History of the Royal Australian Navy

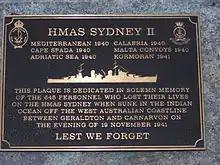
Memorial to HMAS "Sydney" at the state war memorial in Western Australia

On 19 November 1941, the Australian light cruiser and the German auxiliary cruiser engaged each other in the Indian Ocean, off Western Australia. The two ships sank each other: "Sydney" was lost with all 645 hands, while the majority of the "Kormoran"s crew were rescued and became prisoners of war. The location of both wrecks remained a mystery to many and subject to much controversy until 16–17 March 2008, when both ships were found.